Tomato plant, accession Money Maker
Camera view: bottom (45 deg); turntable rotation: 60 degrees
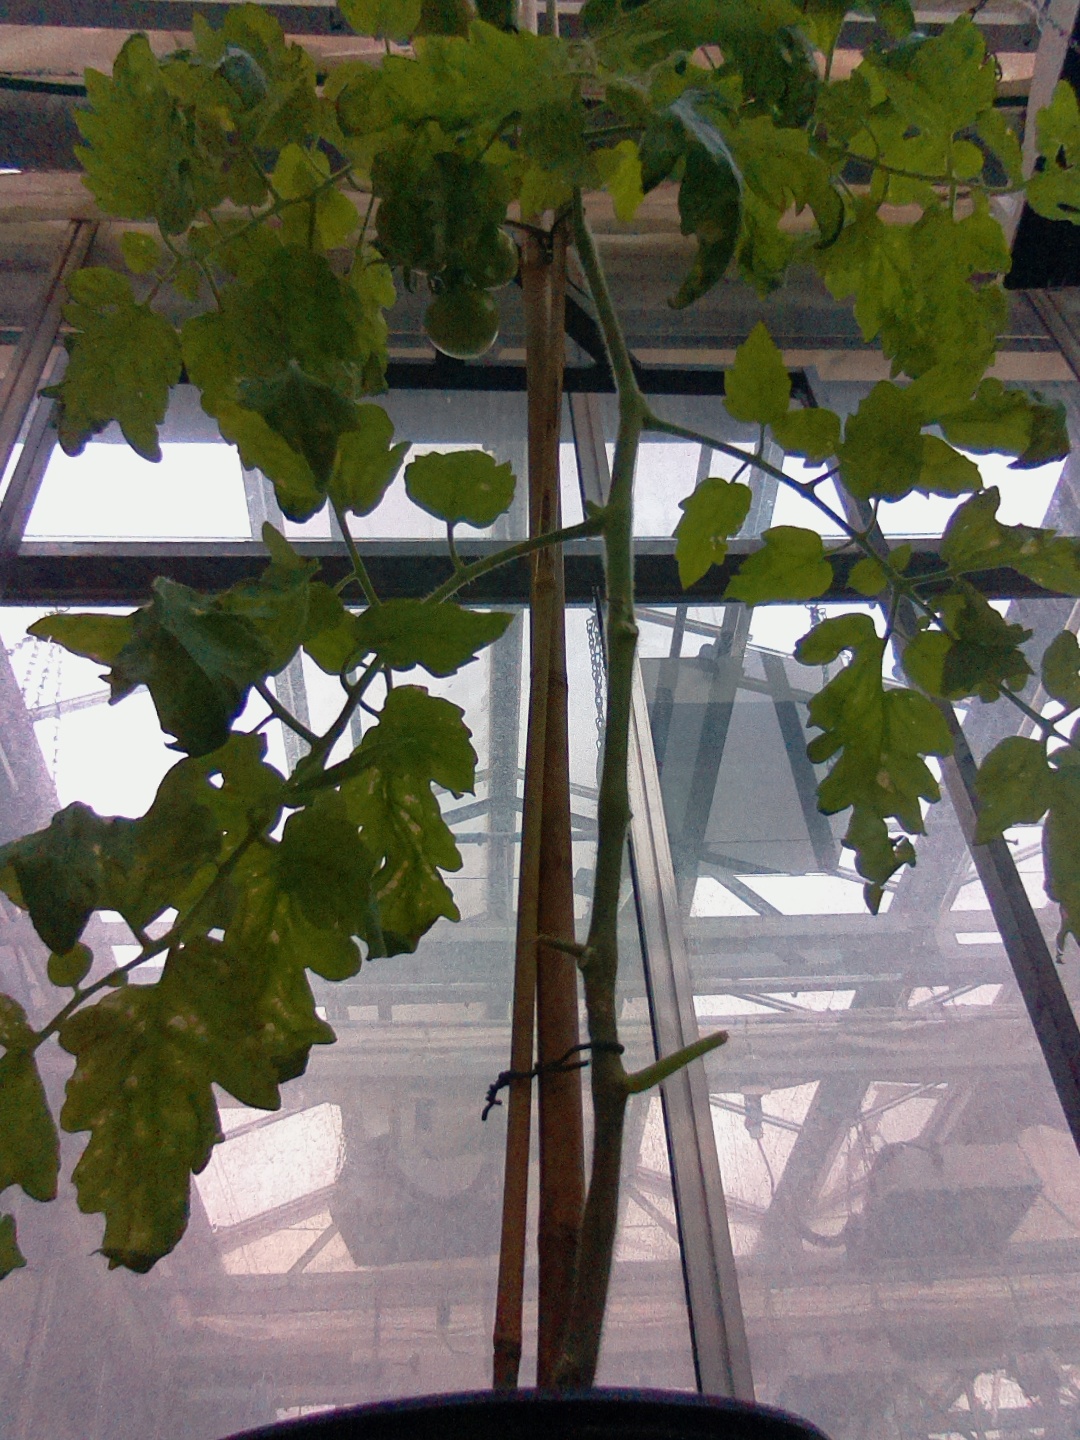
BBCH growth stage 78: 80% -90% of final fruit size